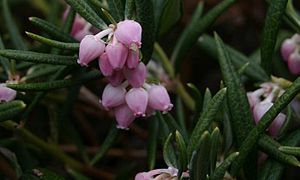
Rosmarinlyng (art)
Rosmarinlyng er en 10-30 cm høj dværgbusk, der vokser i tørvemoser.